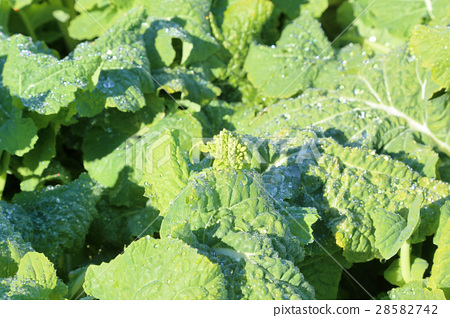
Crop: unknown
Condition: broccoli